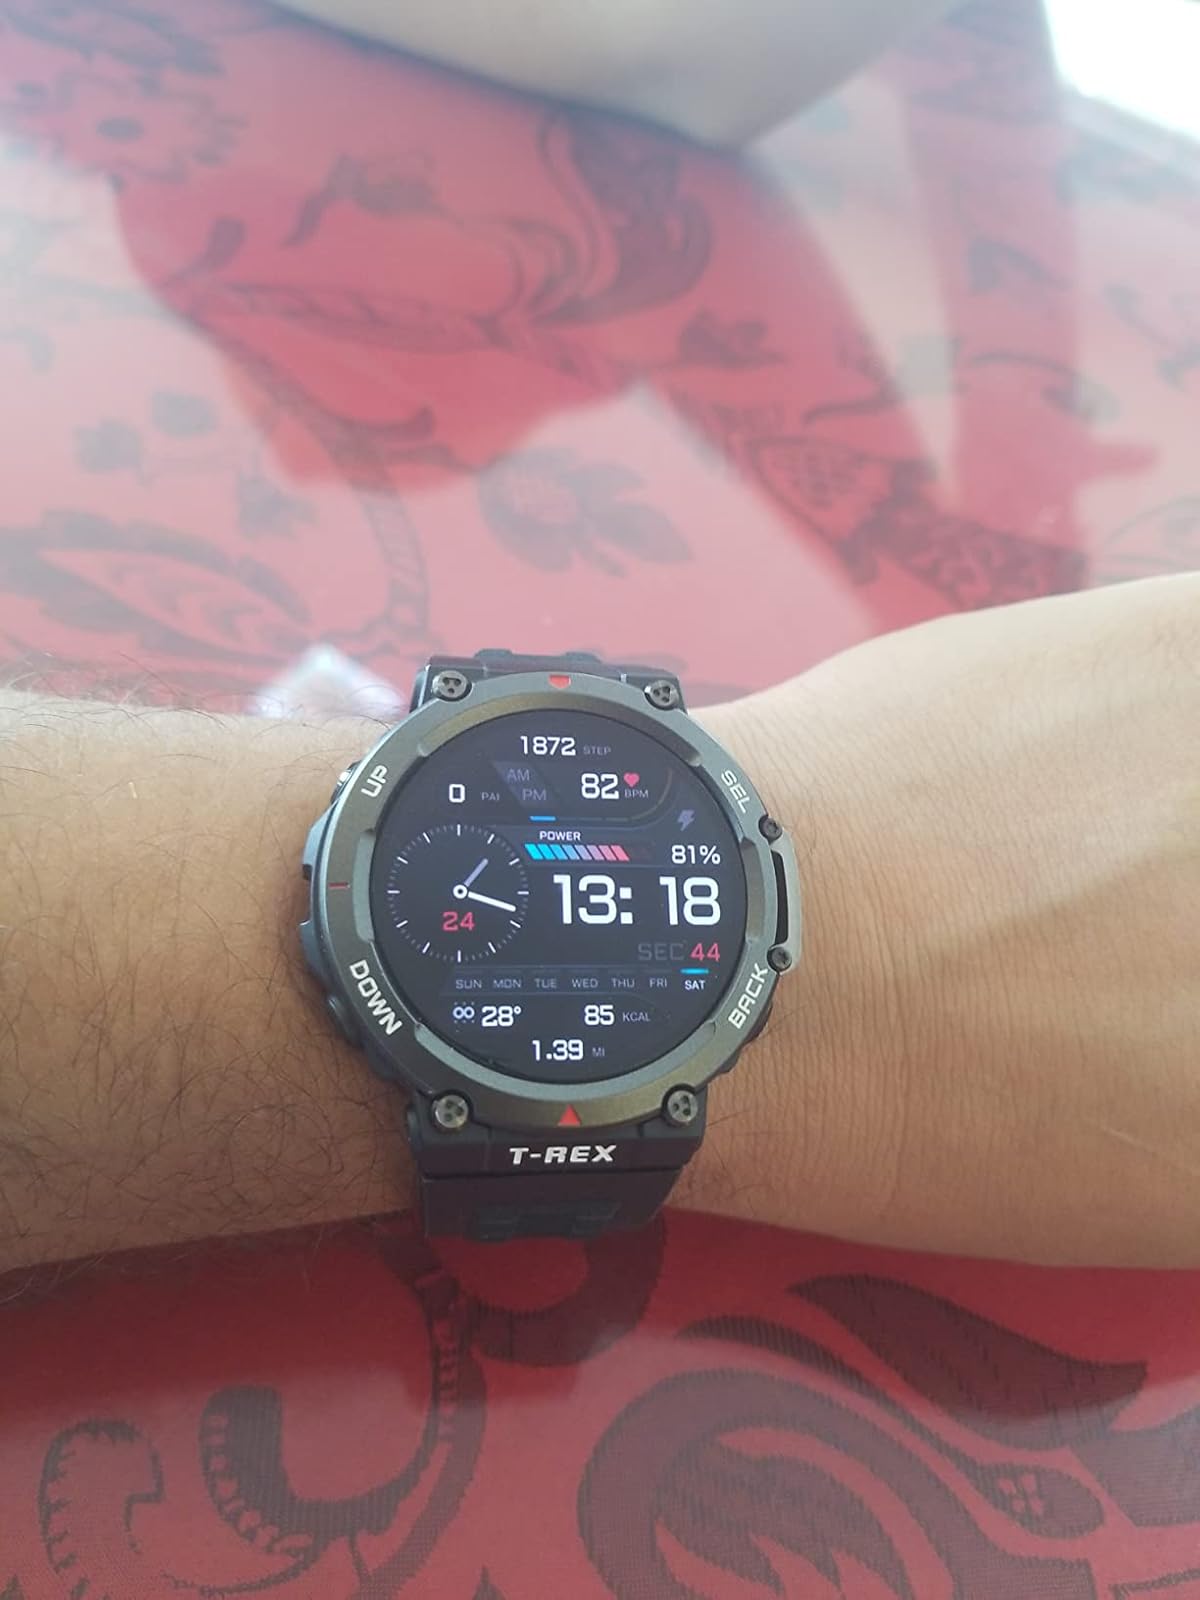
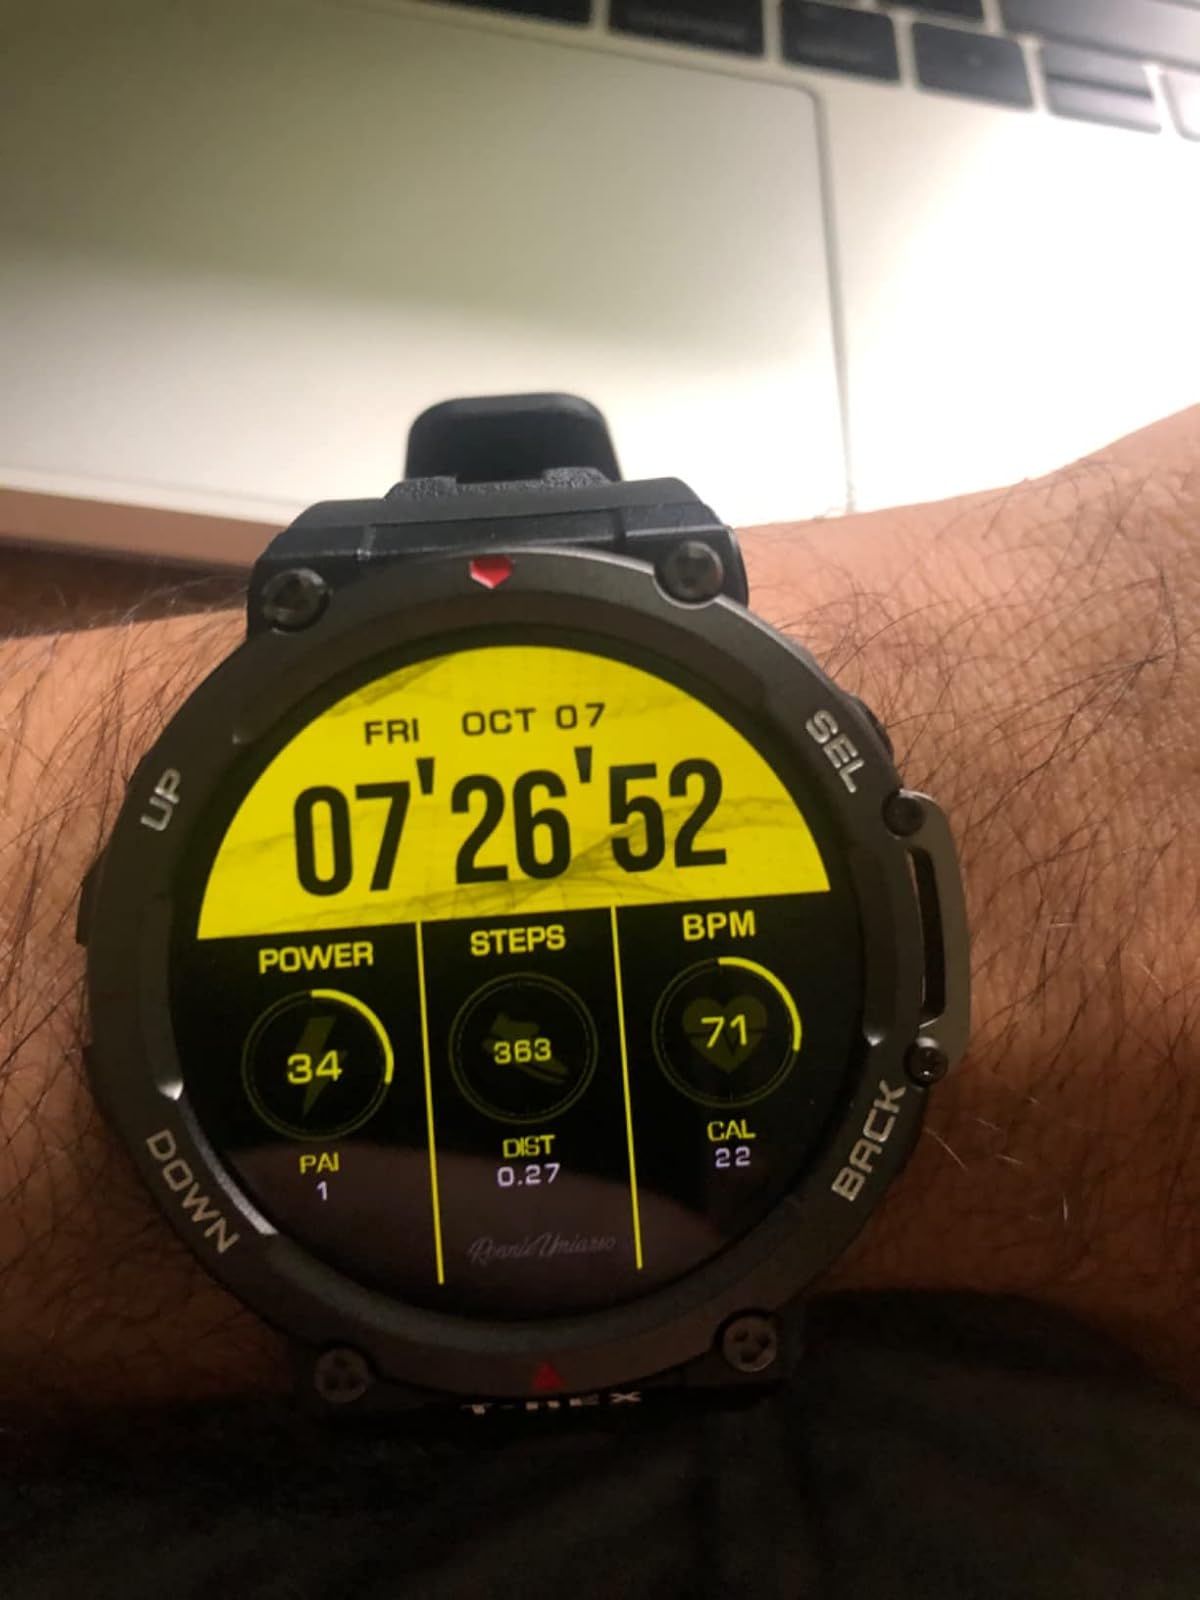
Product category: smartwatch
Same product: yes